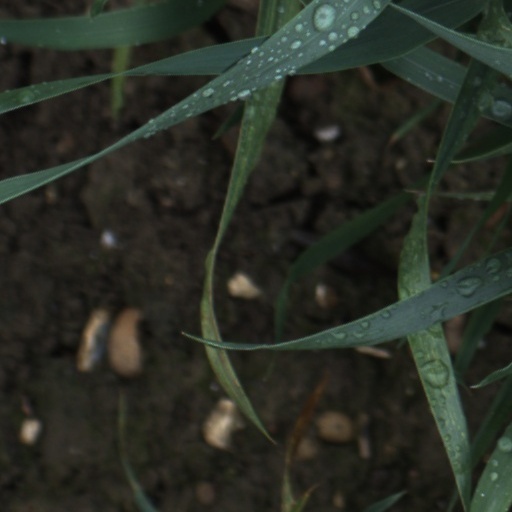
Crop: wheat